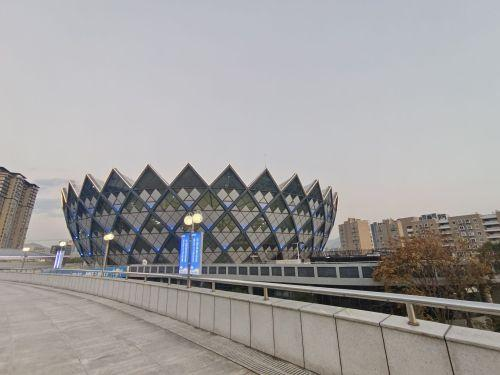
地标名称：丽水体育中心
所在城市：丽水市·莲都区